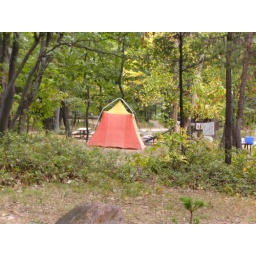
When I was a kid, we camped in a green and yellow tent like this!